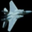
Label: airplane